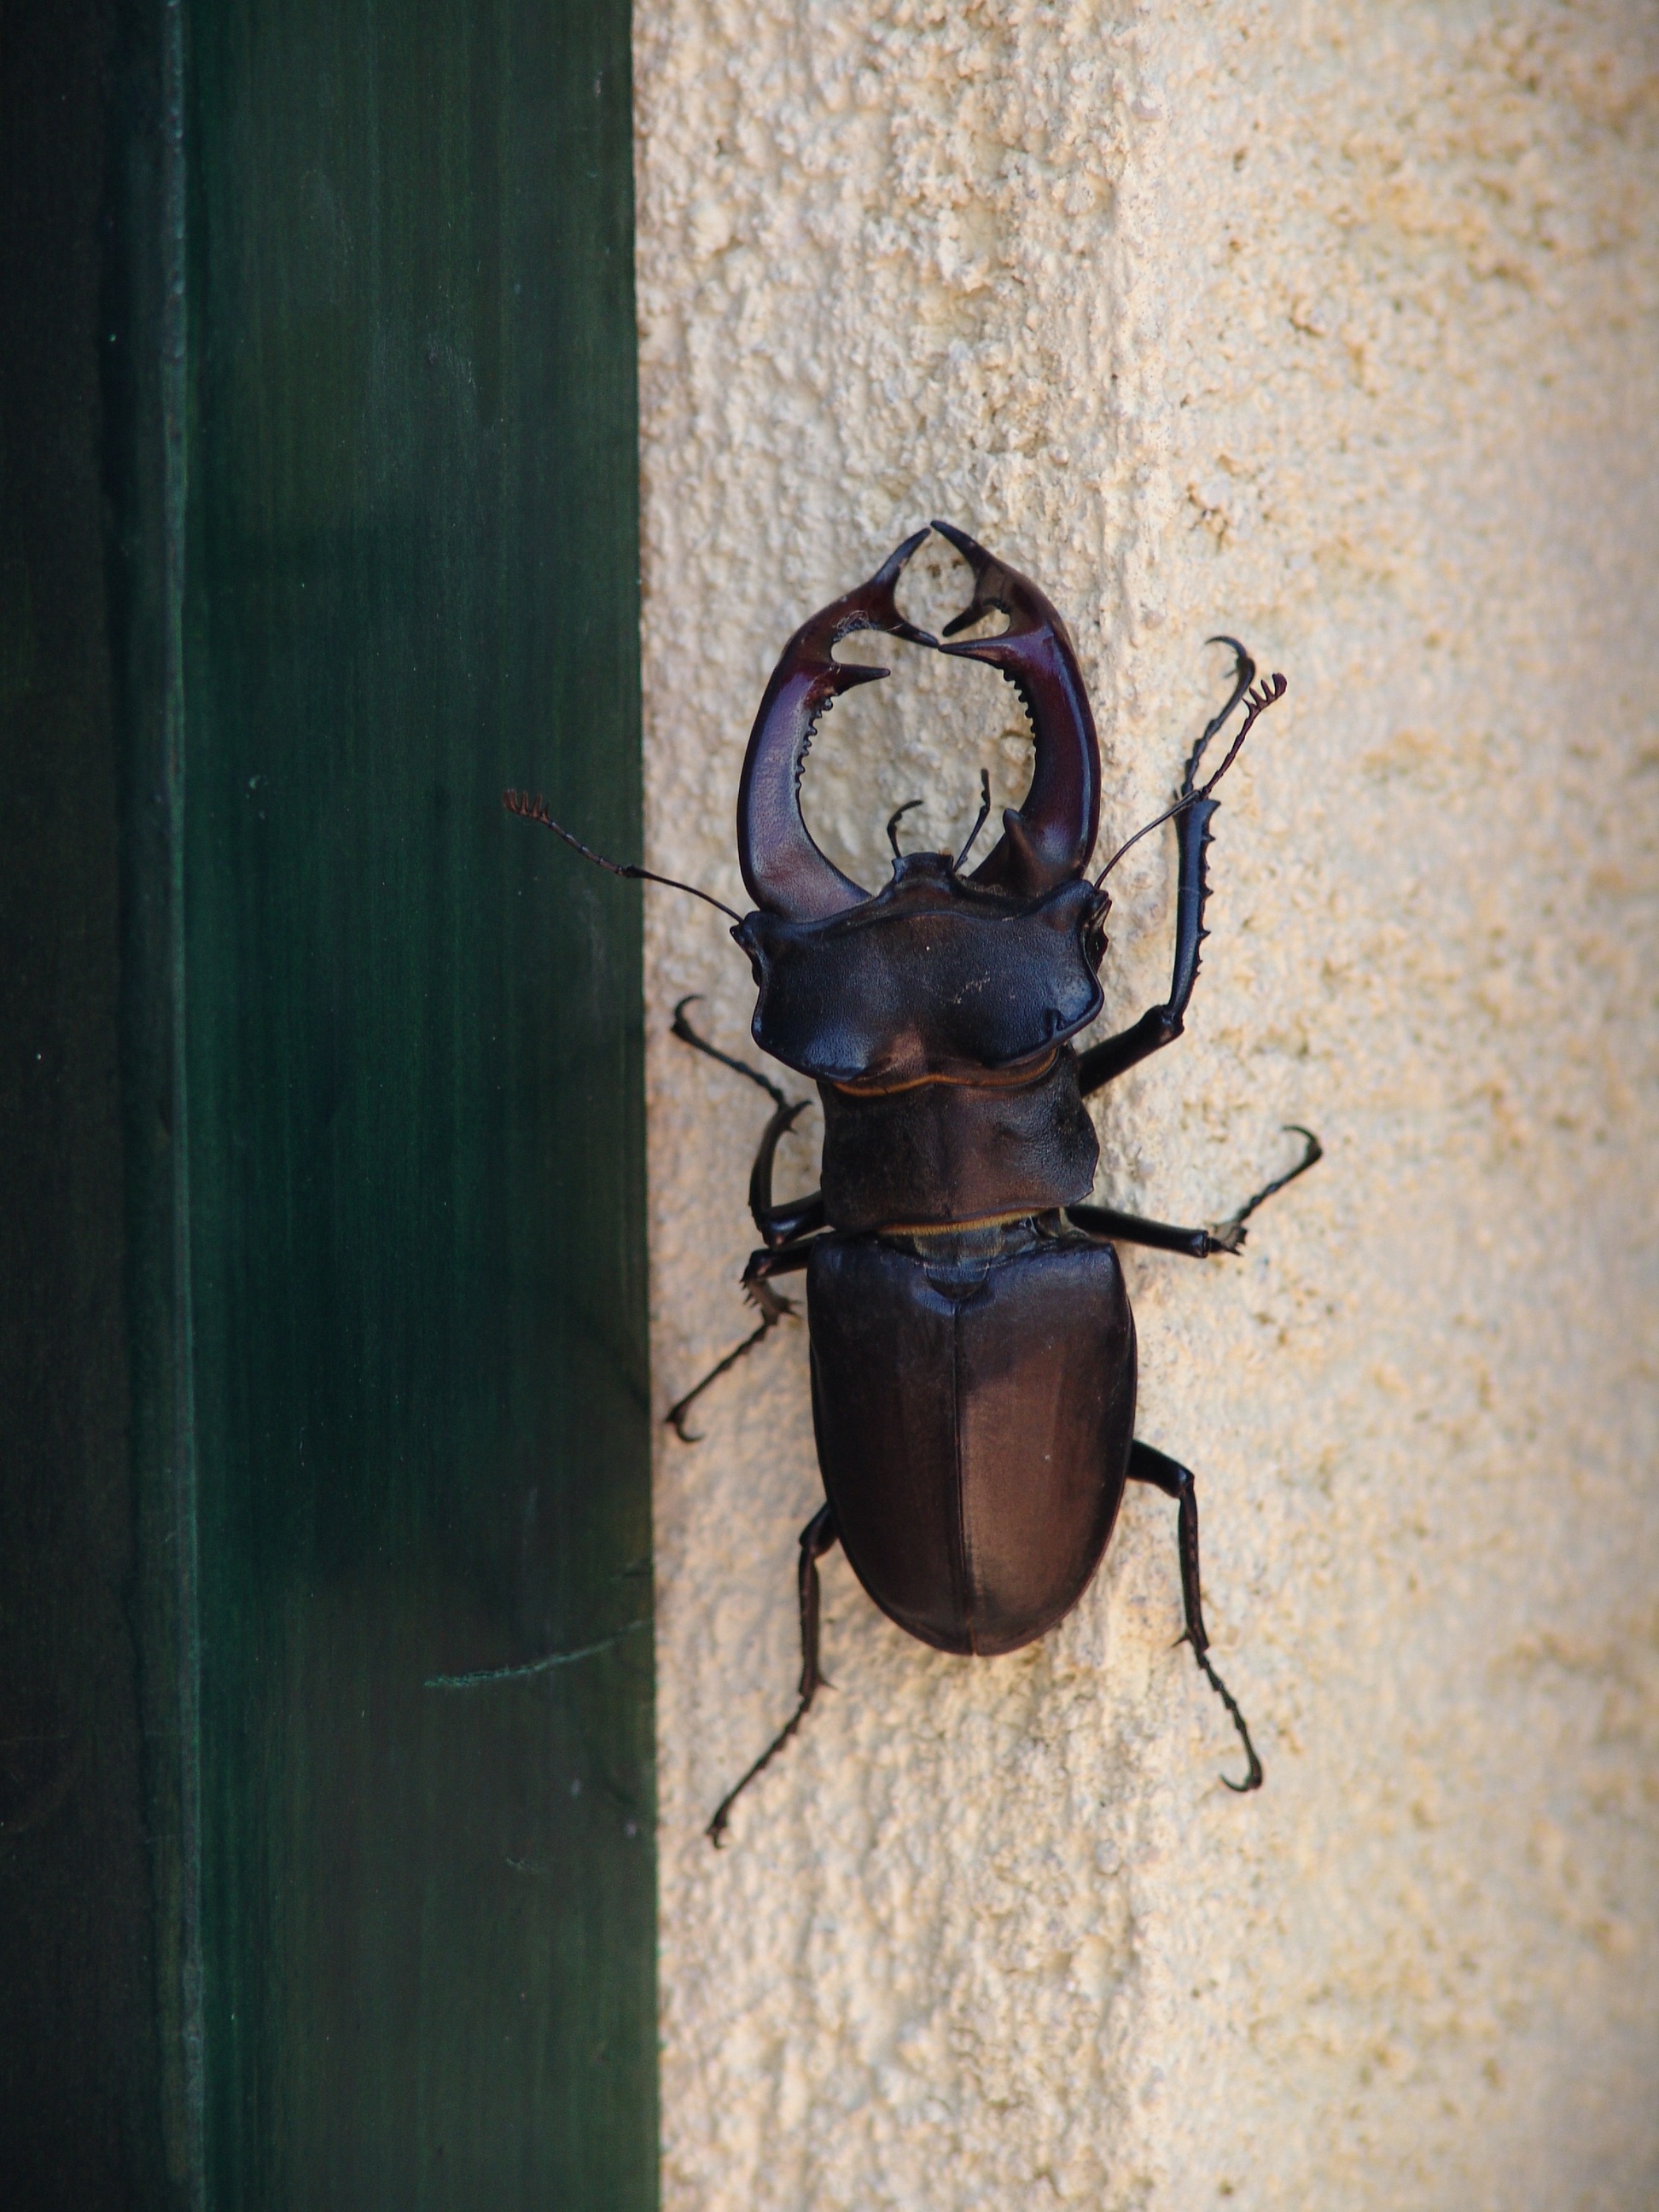
nature, insect, blue, fauna, invertebrate, beetle, macro photography, arthropod, stag beetle, scarabs